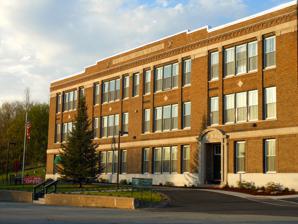
Building: The Willsboro School
Country: United States of America
Year built: 1927
Historic school building at Willsboro, Essex County, New York, United States United States historic place The Willsboro School U.S. National Register of Historic Places Show map of New York Show map of the United States Location 10 Gilliland Lane (formerly 29 School St.), Willsboro, New York Coordinates 44°21′53.13″N 73°23′24.16″W / 44.3647583°N 73.3900444°W / 44.3647583; -73.3900444 Area 1.79 acres (0.72 ha) Built 1927 Architectural style Neoclassical NRHP reference No. 10000135 Added to NRHP March 31, 2010 The Willsboro School is a historic school building located at Willsboro in Essex County, New York .  It was built in 1927 and is a three-story red brick building designed in the Neoclassical style in accordance with New York State's standardized school design guidelines of the early 20th century.  The 1927 buildings is 130 feet (40 m) wide and 60 feet (18 m) deep and has approximately 24,000 square feet (2,200 m 2 ) of space.  An addition was completed in 1952.  It is 90 feet (27 m) by 56 feet (17 m) and contains approximately 15,000 square feet (1,400 m 2 ) of space.  It closed in 2001. The former Willsboro School was rescued from the threat of demolition by developer Eli Schwartzberg who established its listing on the National Register of Historic Places in 2010 to ensure the building's preservation. Schwartzberg then renovated and converted the building into the Champlain Valley Senior Community which opened in 2013. References